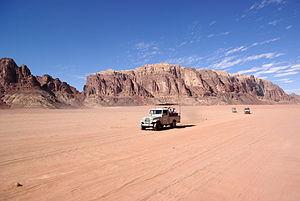
Toyota Land Cruiser dans le Wadi Rum, en Jordanie.